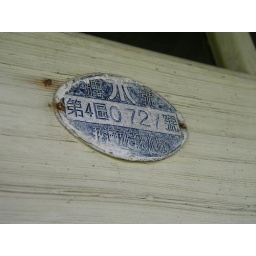
All that rotten, by water the flood, but not the sign from water the supplier.